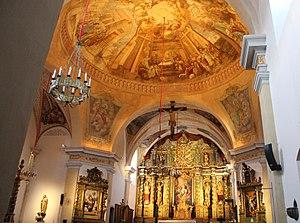
Nef, chœur et croisée du transept de l'église Notre-Dame-de-l'Assomption de Cordon.
L'art baroque savoyard est une forme régionale d'art baroque, qui s'est développé dans l'ancien duché de Savoie, à partir du milieu du XVIᵉ siècle jusqu'à la seconde moitié du XVIIIᵉ siècle.